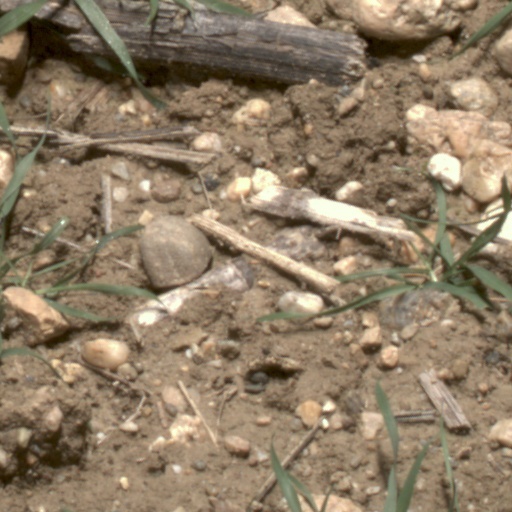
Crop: wheat